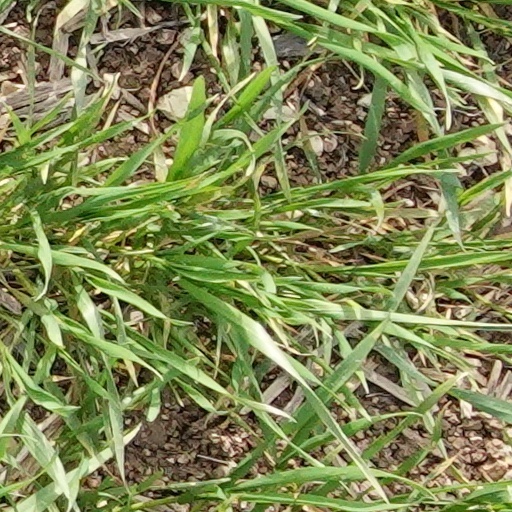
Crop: wheat